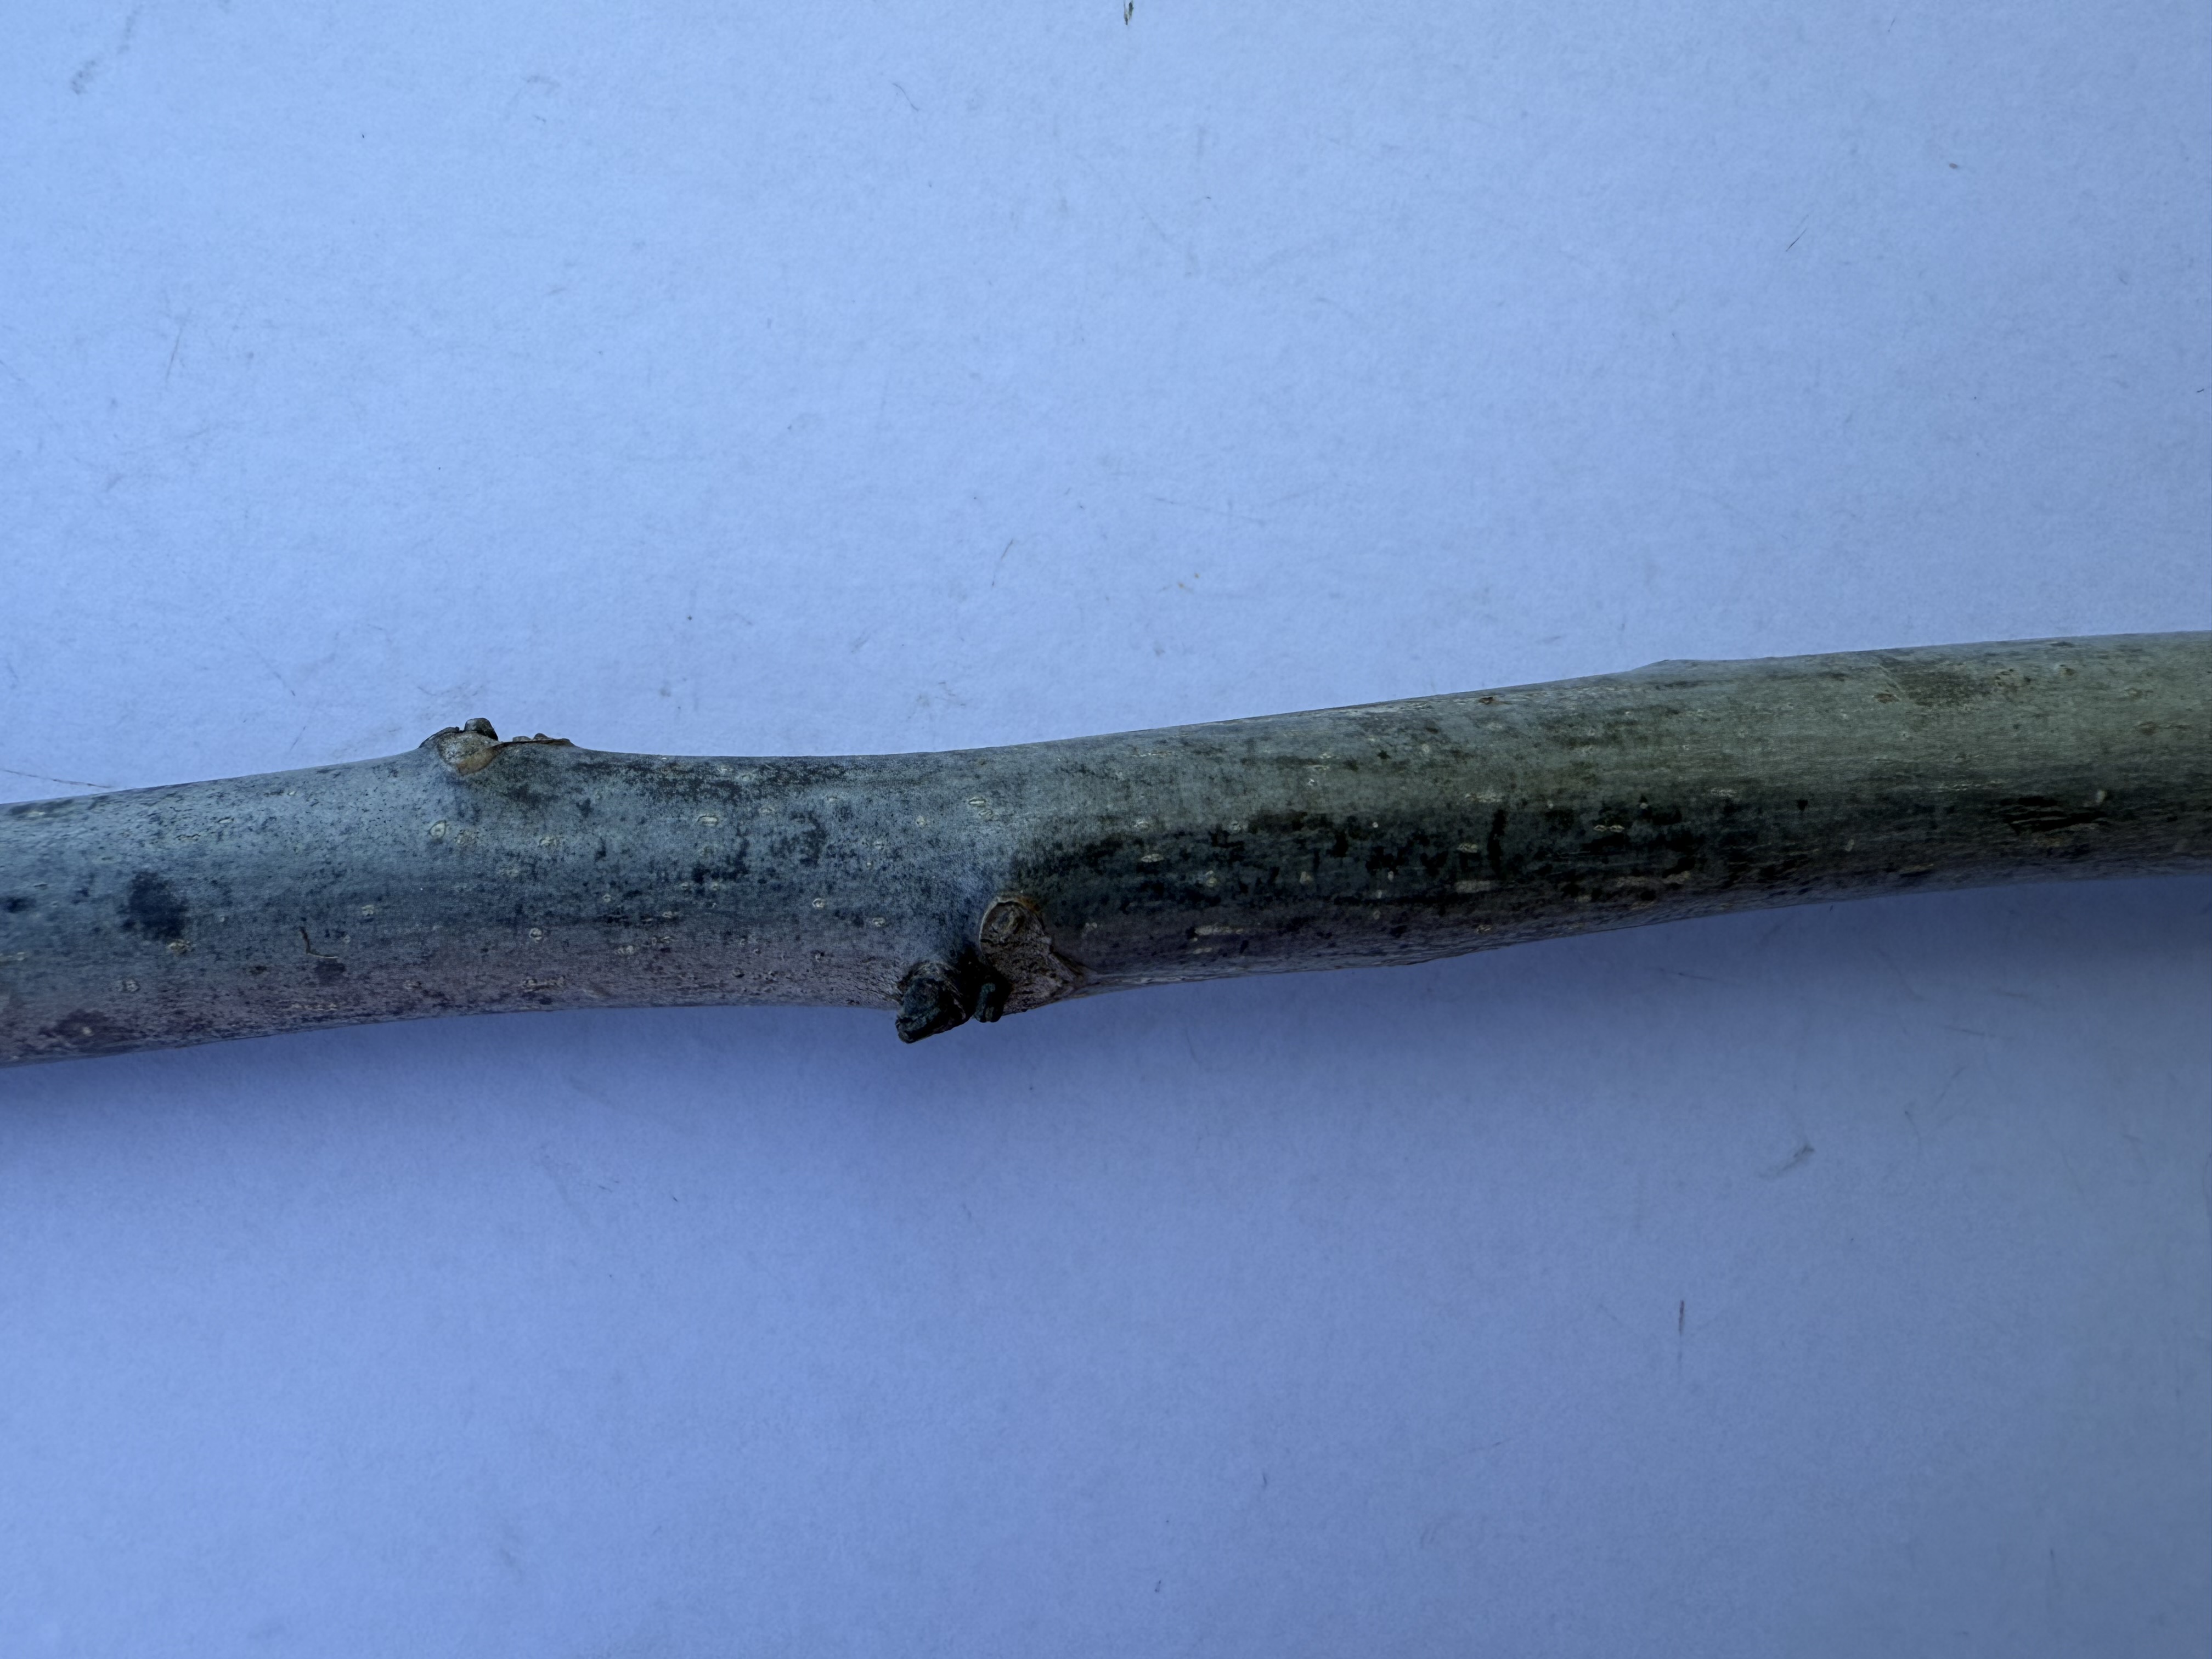
Variety: Wild Walnut